George Verdak

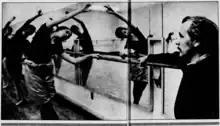
George Verdak teaching at Butler University.

Verdak's productions included the first performances in America of Offenbach's "Le Papillion", Adam's "Le Diable a Quatre" and "La Jolie Fille du Gand". He choreographed a version of "Cinderella" that has been performed in America as recently as 2017.